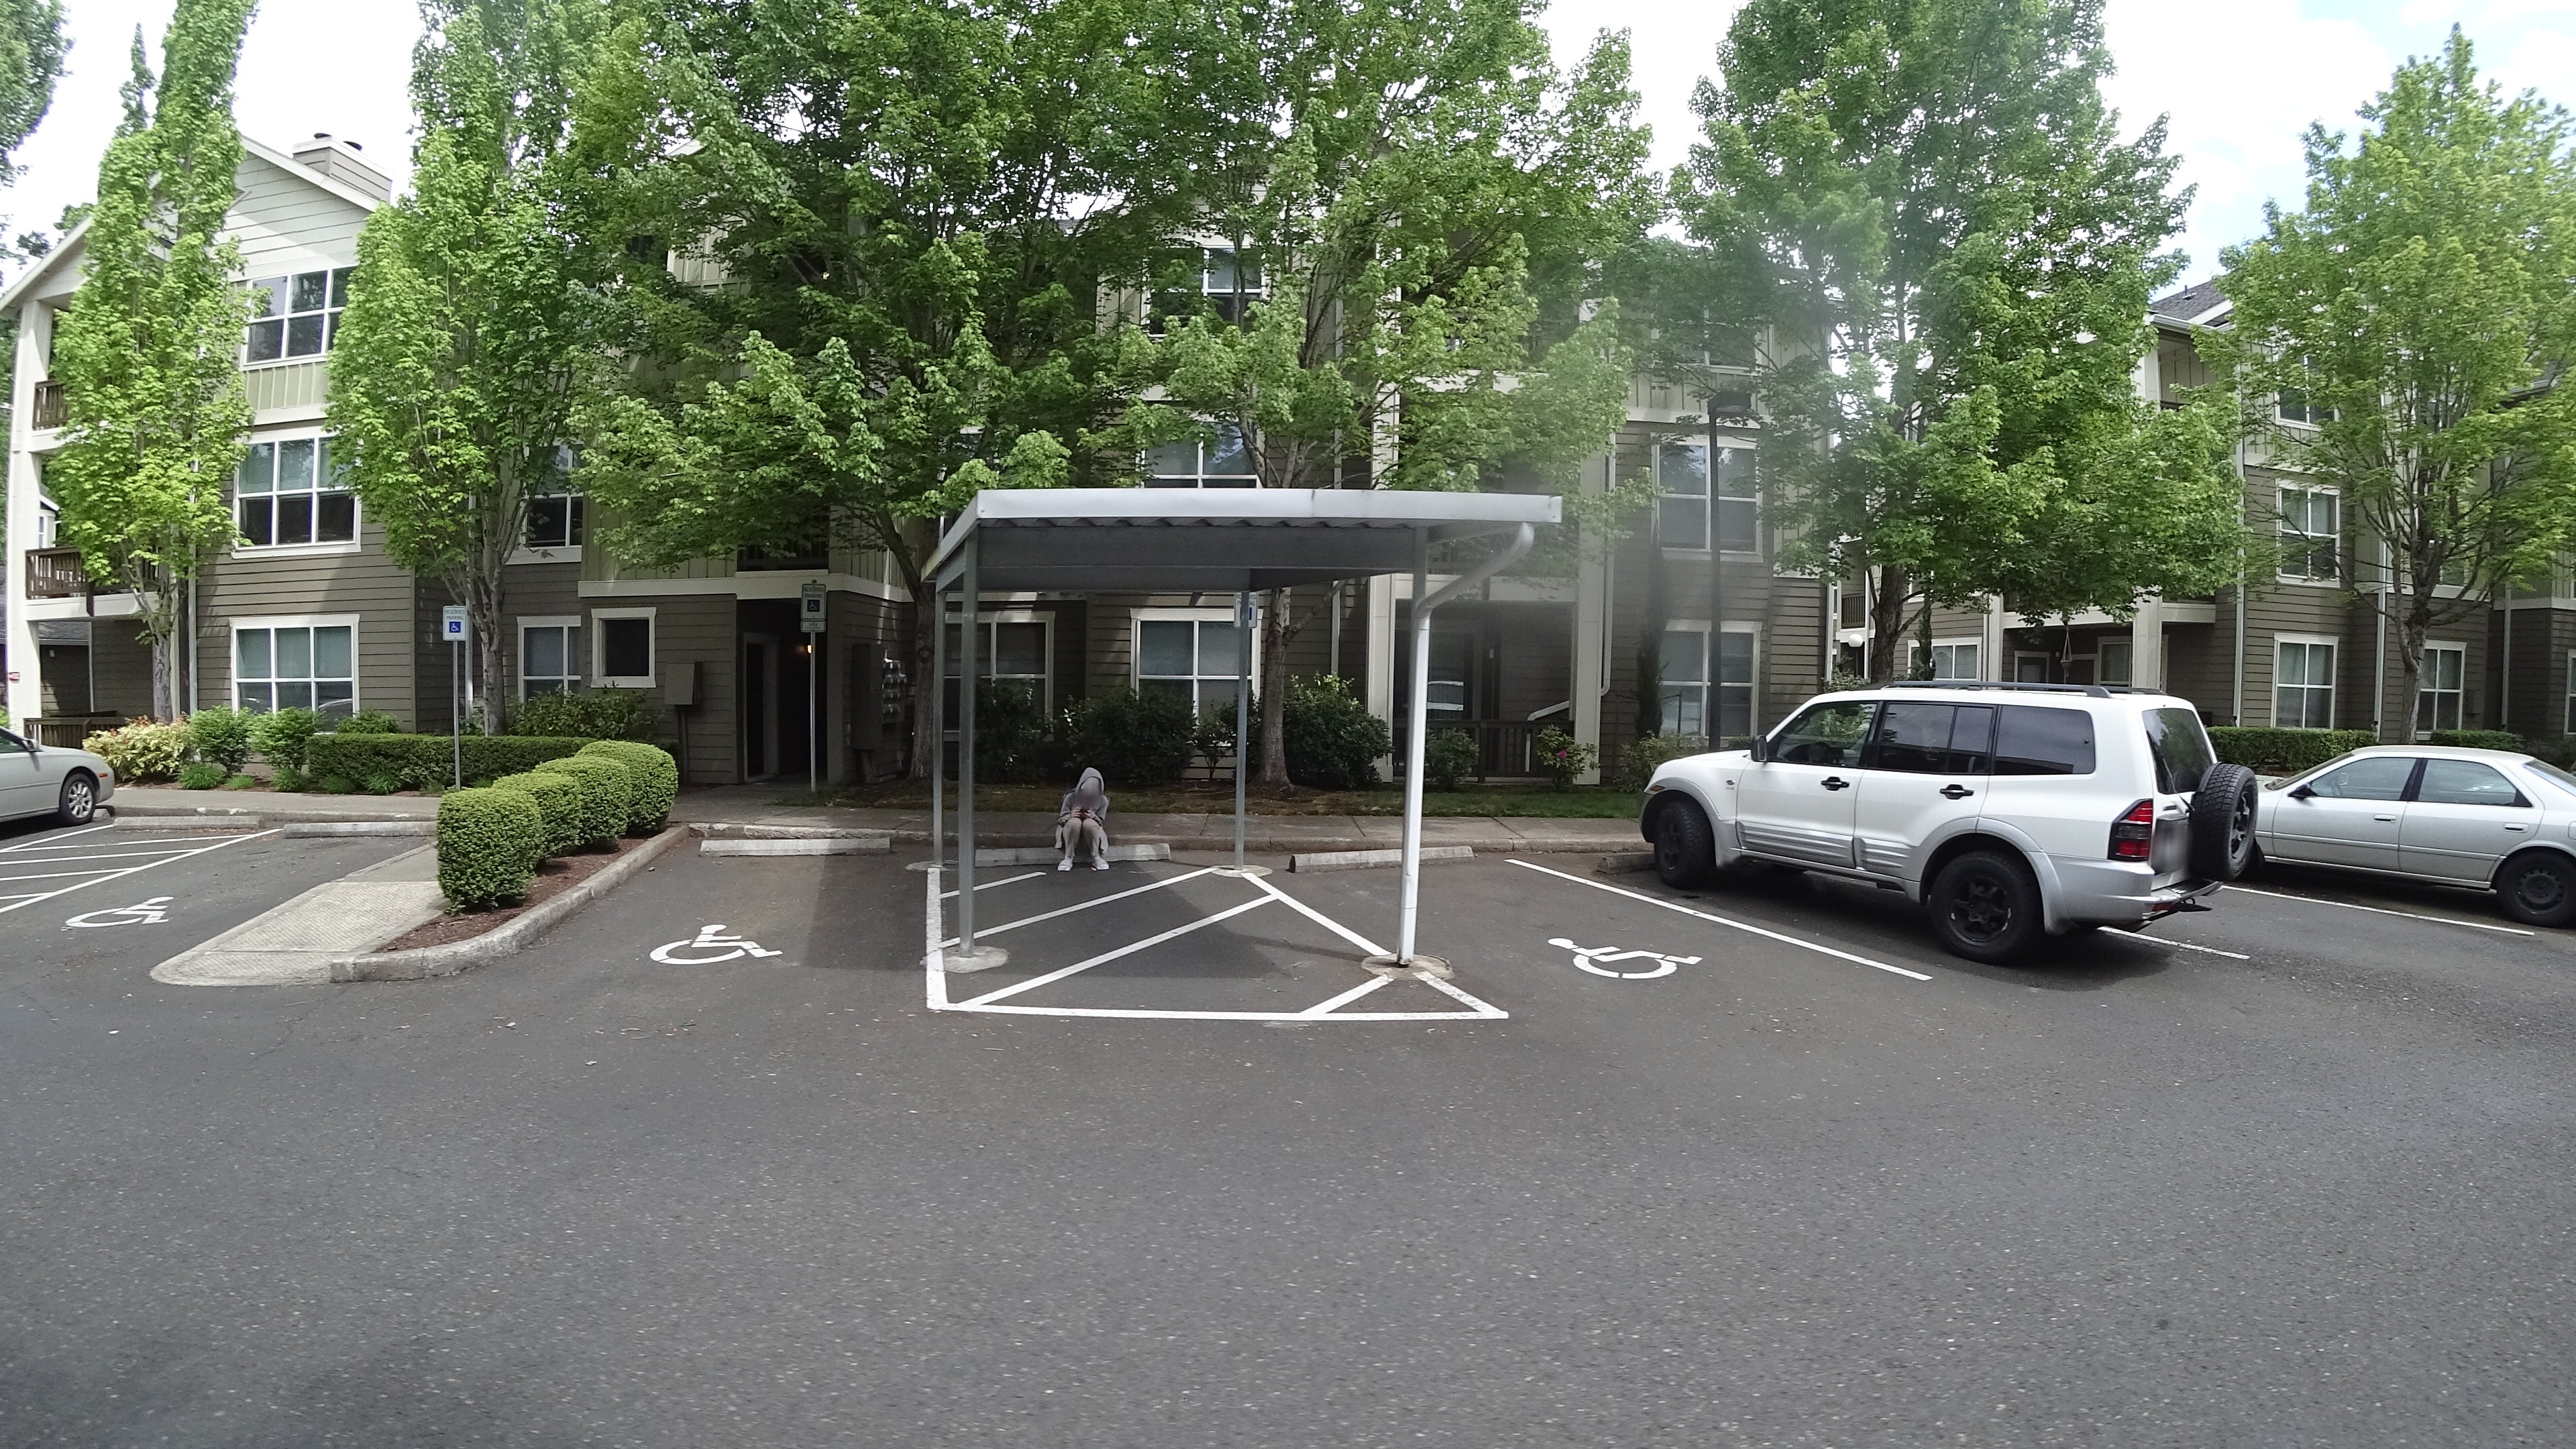
Feature: Wheelchair
State: Oregon
Country: United States
Date: 2018-05-16T14:14:19+00:00